God of Happiness (film)

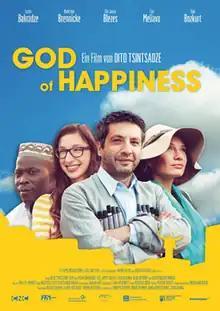

God of Happiness is a 2015 German-French-Georgian black comedy film directed by Dito Tsintsadze and starring Lasha Bakradze, Elie James Blezes, Nadeshda Brennicke, Tina Meliava and Ufuk Bozkurt.